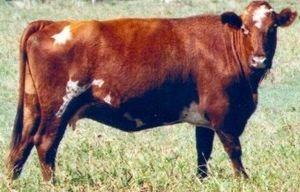
L'Adaptaur Belmont est une race bovine australienne.